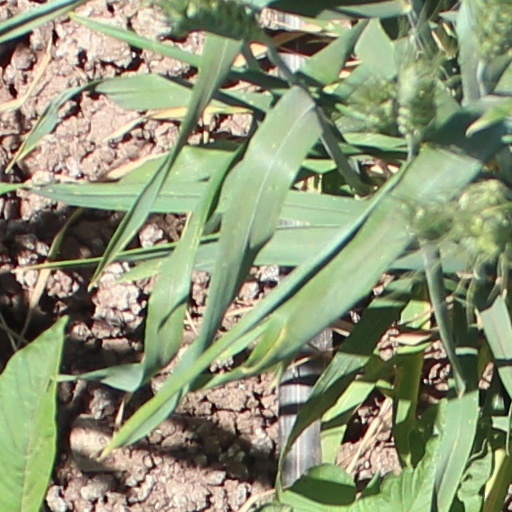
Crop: wheat